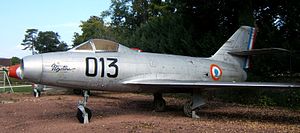
Dassault MD 452 Mystère II
MD 452 Mystère II er et fransk militærfly produceret af Dassault.